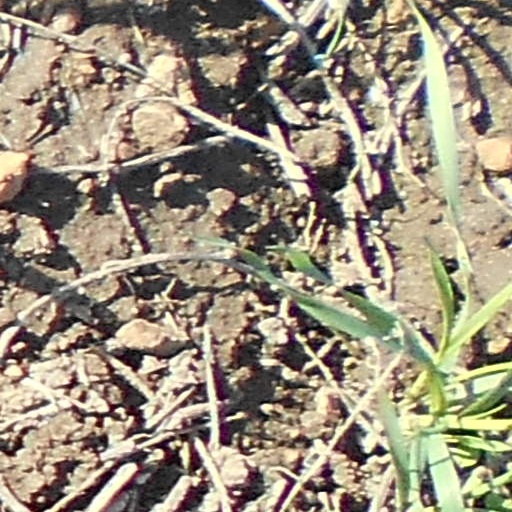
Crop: wheat